Wheel

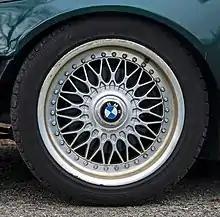
A wheel with car tire made by BMW company

A "spoke" is one of some number of rods radiating from the center of a wheel (the hub where the axle connects), connecting the hub with the round traction surface. The term originally referred to portions of a log which had been split lengthwise into four or six sections. The radial members of a wagon wheel were made by carving a spoke (from a log) into their finished shape. A spokeshave is a tool originally developed for this purpose. Eventually, the term spoke was more commonly applied to the finished product of the wheelwright's work, than to the materials used.